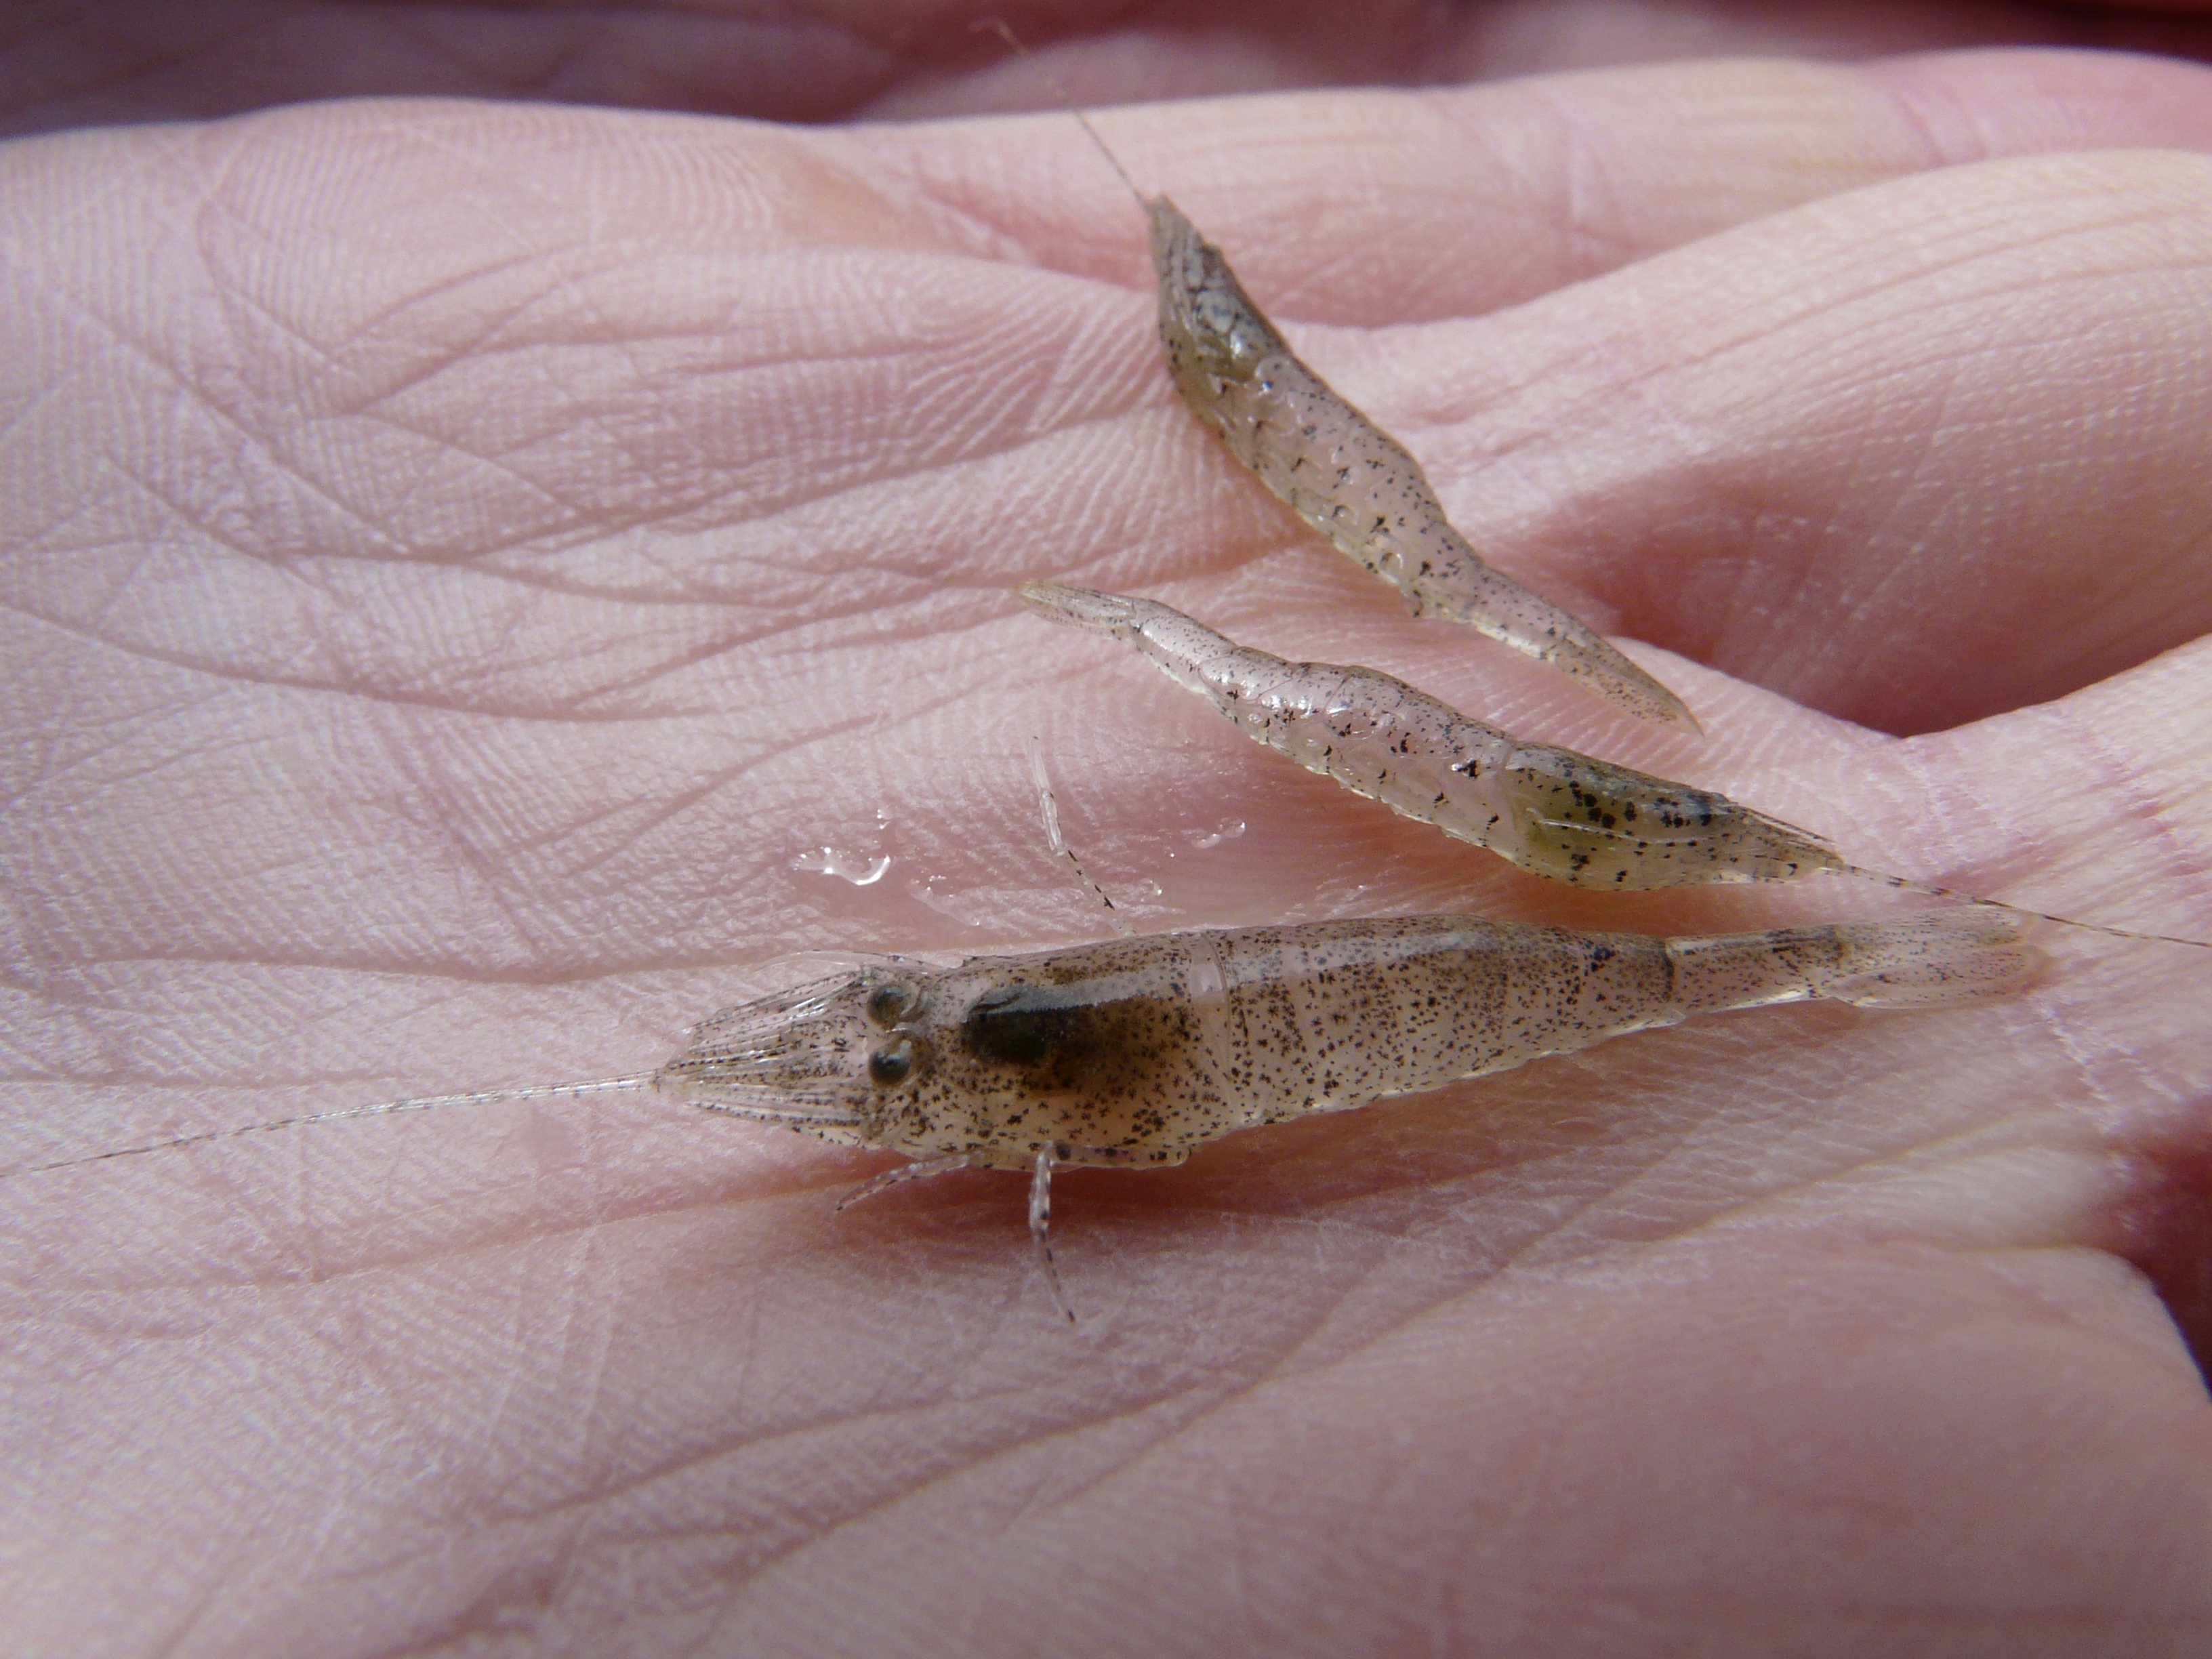
hand, sea, animal, fish, shrimp, close up, north sea, cancer, macro photography, wadden sea, garnet, watts, north sea crab, beach shrimp, watts residents, crangon crangon, sand shrimp, porre, knat, grey crab, porren, zehnfu krebs